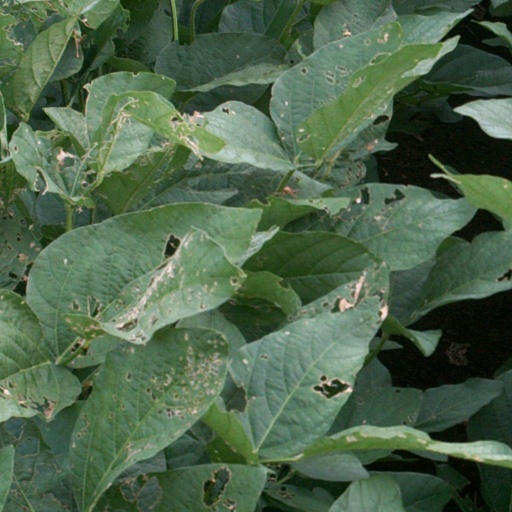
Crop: soybean